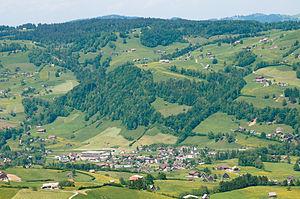
Nesslau-Krummenau est une ancienne commune suisse du canton de Saint-Gall, située dans le district de Toggenburg.
Krummenau est une localité et une ancienne commune suisse du canton de Saint-Gall, située dans la circonscription électorale de Toggenburg.